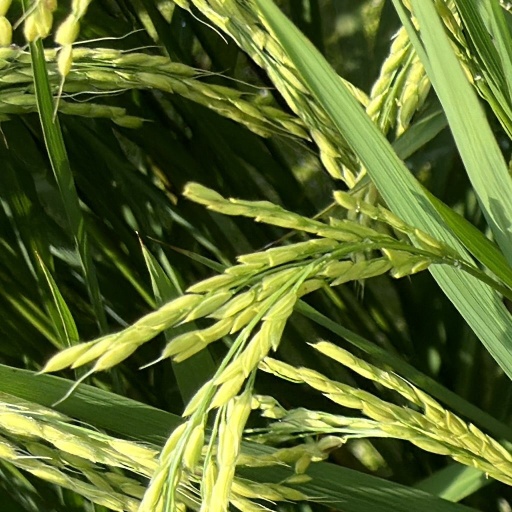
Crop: rice